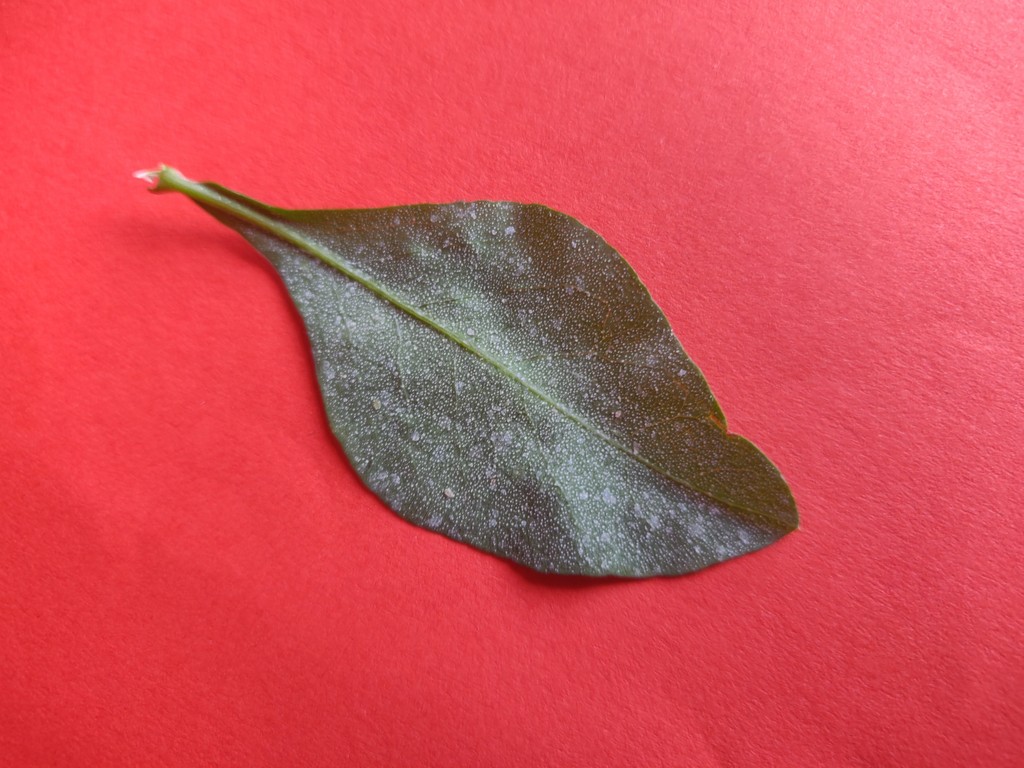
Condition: Unhealthy
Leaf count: single
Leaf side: back